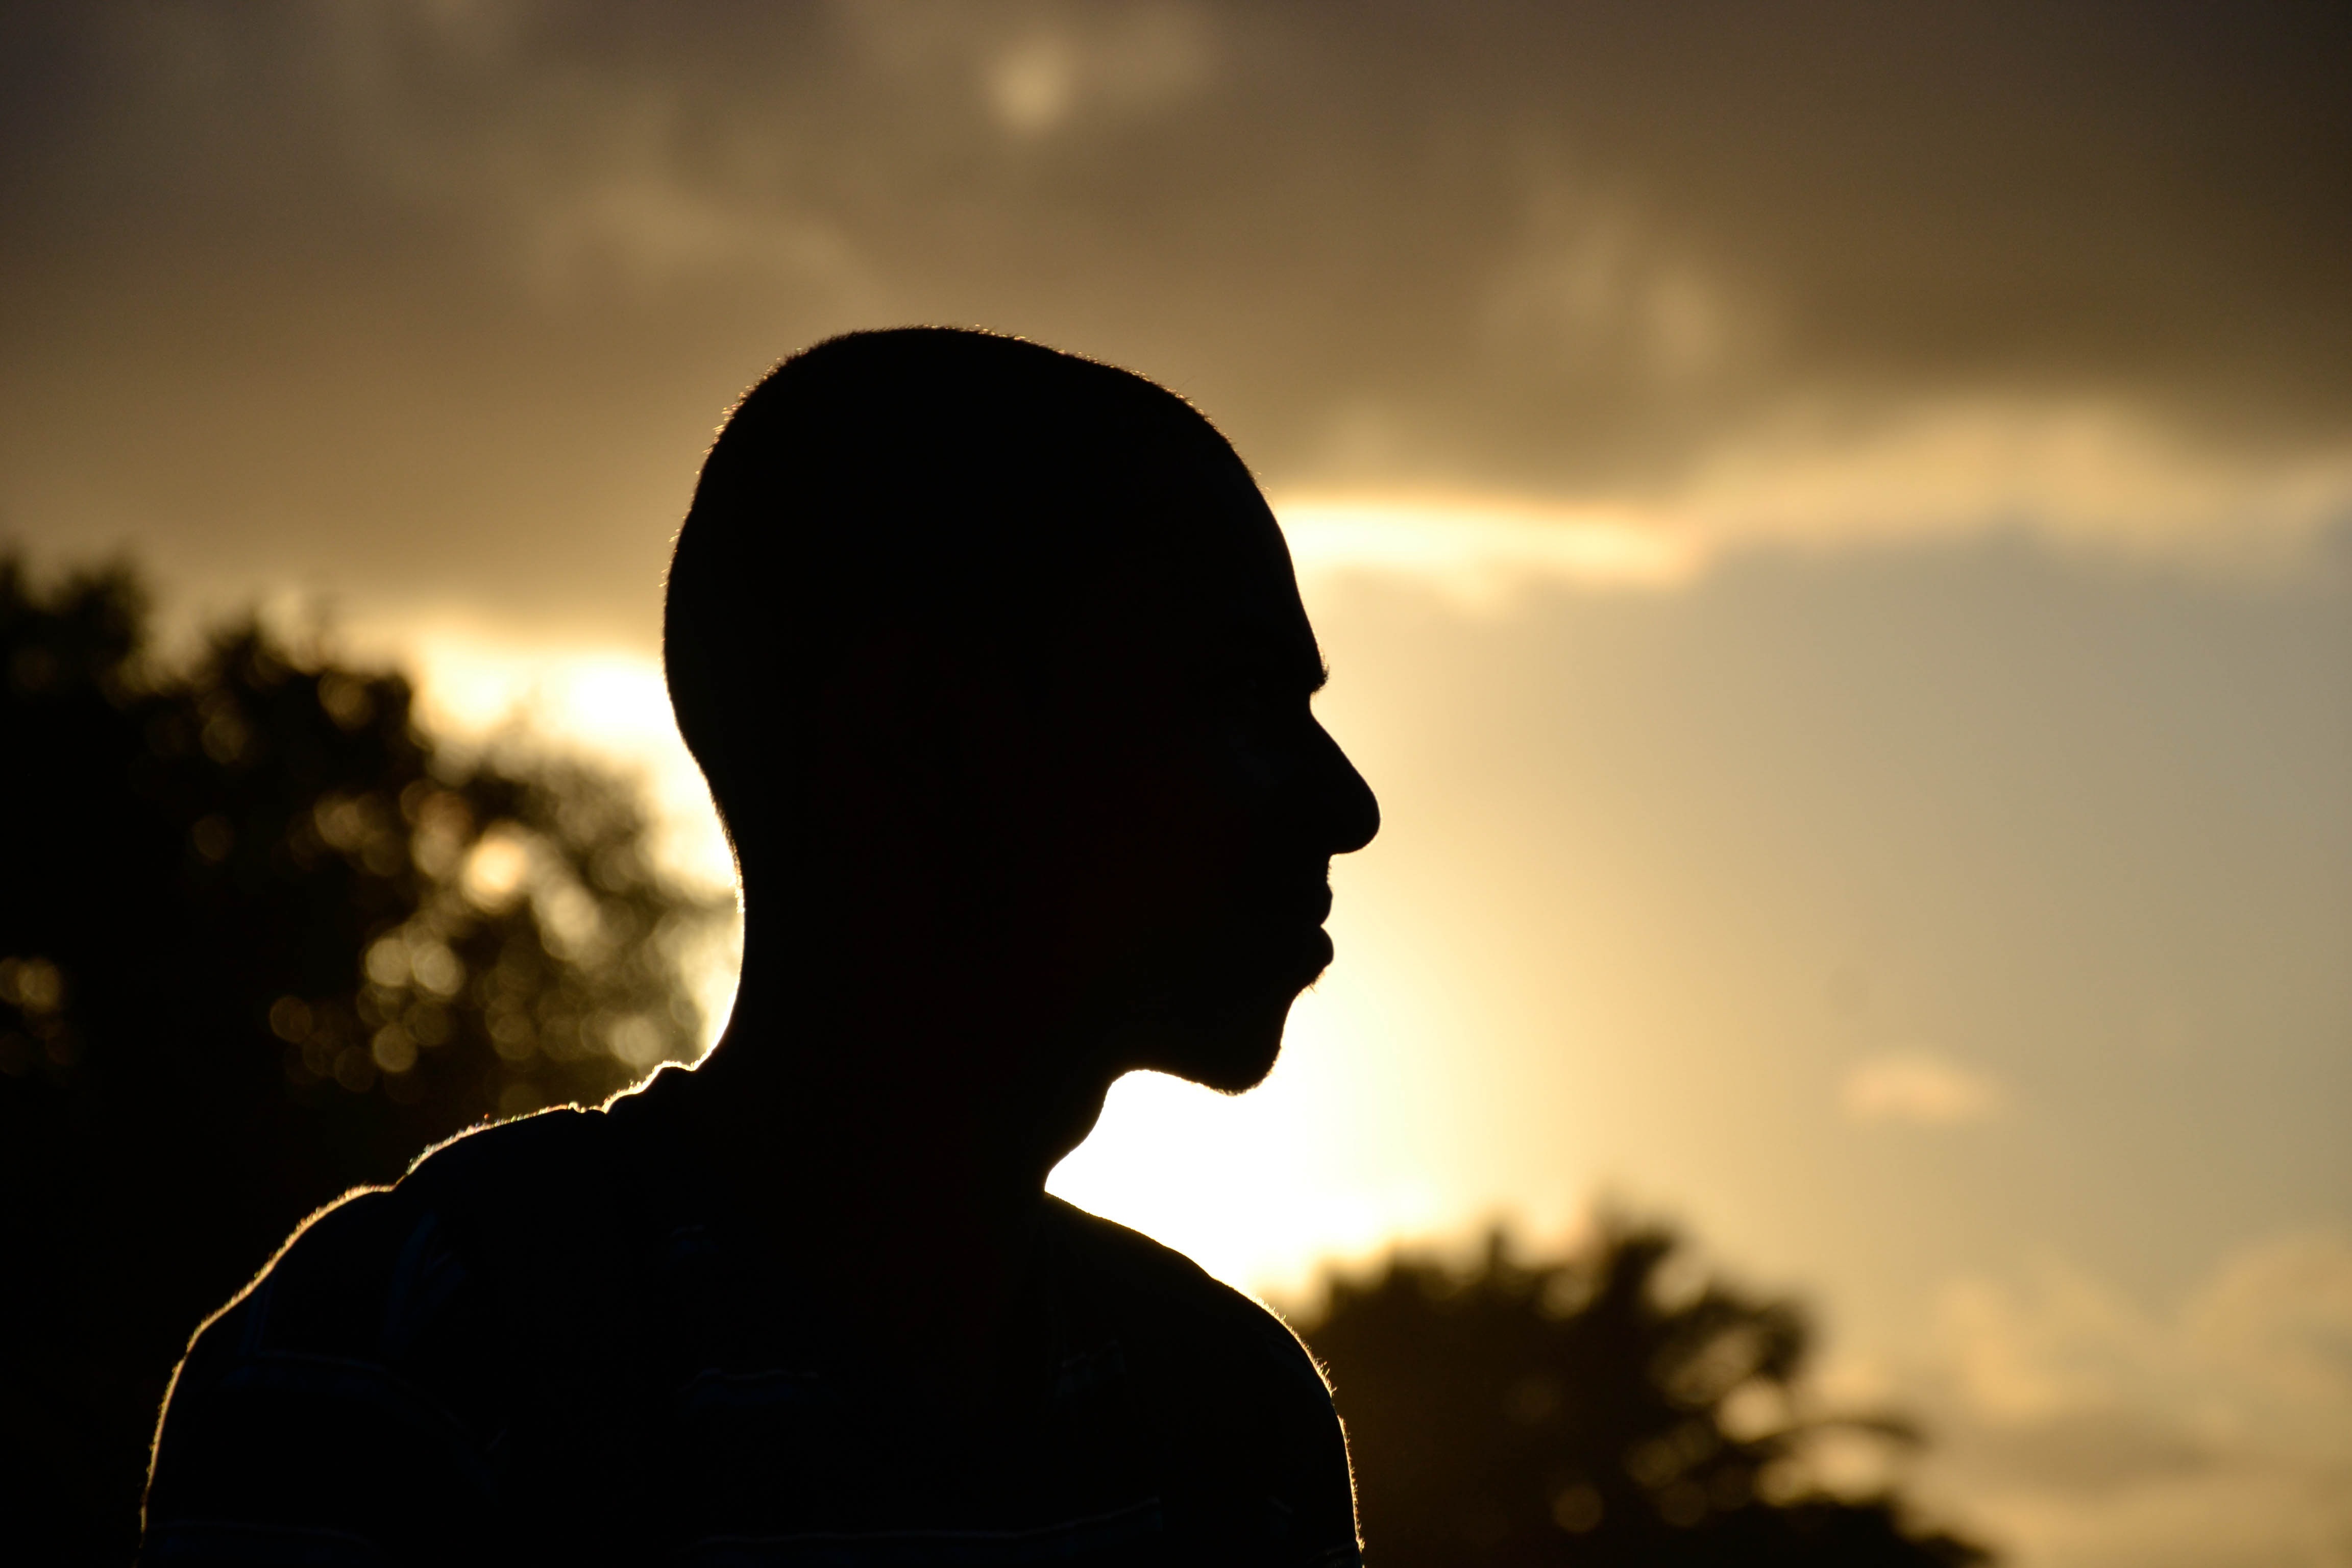
landscape, silhouette, light, cloud, people, sky, sun, sunset, boat, field, sunlight, morning, lake, boy, kid, dawn, city, dusk, evening, portrait, reflection, park, shadow, darkness, leisure, place, happy, moments, innocence, look, backlighting, rio, brazilian, against light, spontaneous, best place